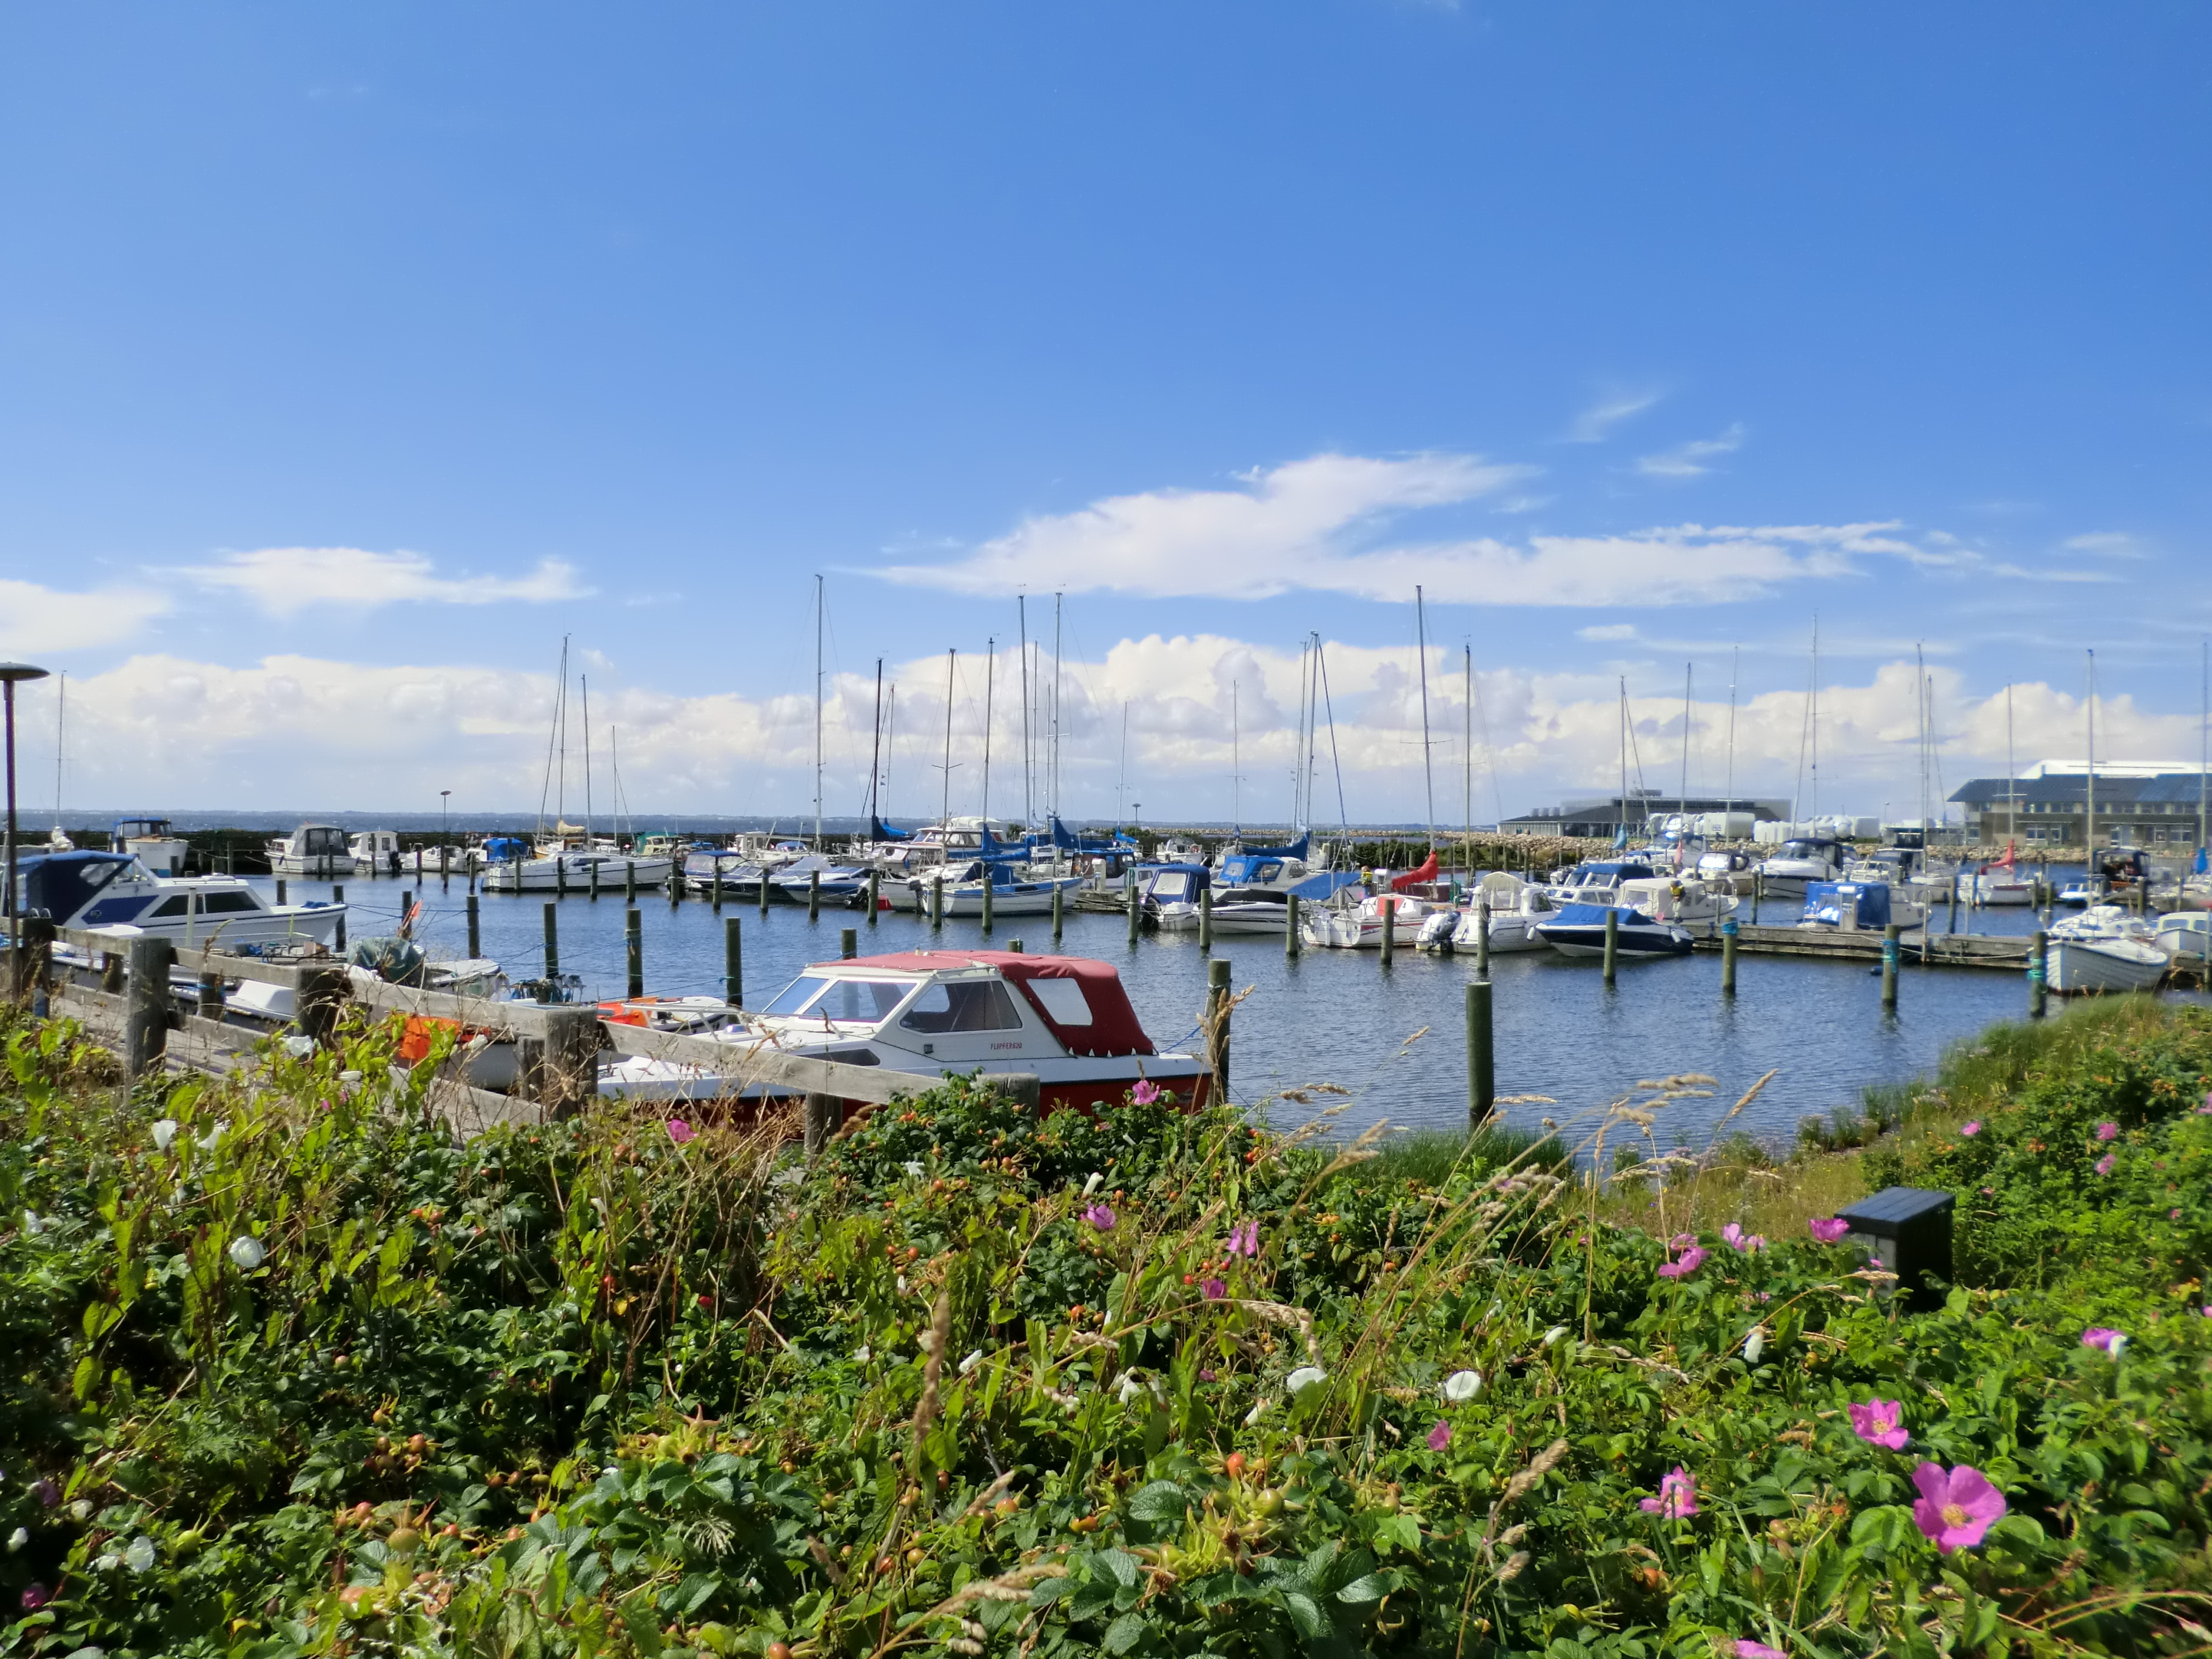
sea, coast, dock, shore, town, walkway, vacation, vehicle, bay, harbor, marina, port, waterway, denmark, summer holiday